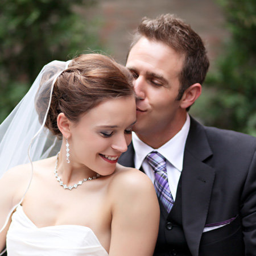
wedding at the event space was blown away by their wedding photography